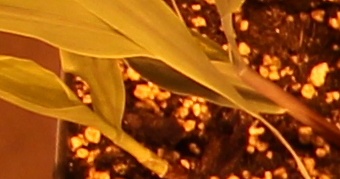
Label: Corn